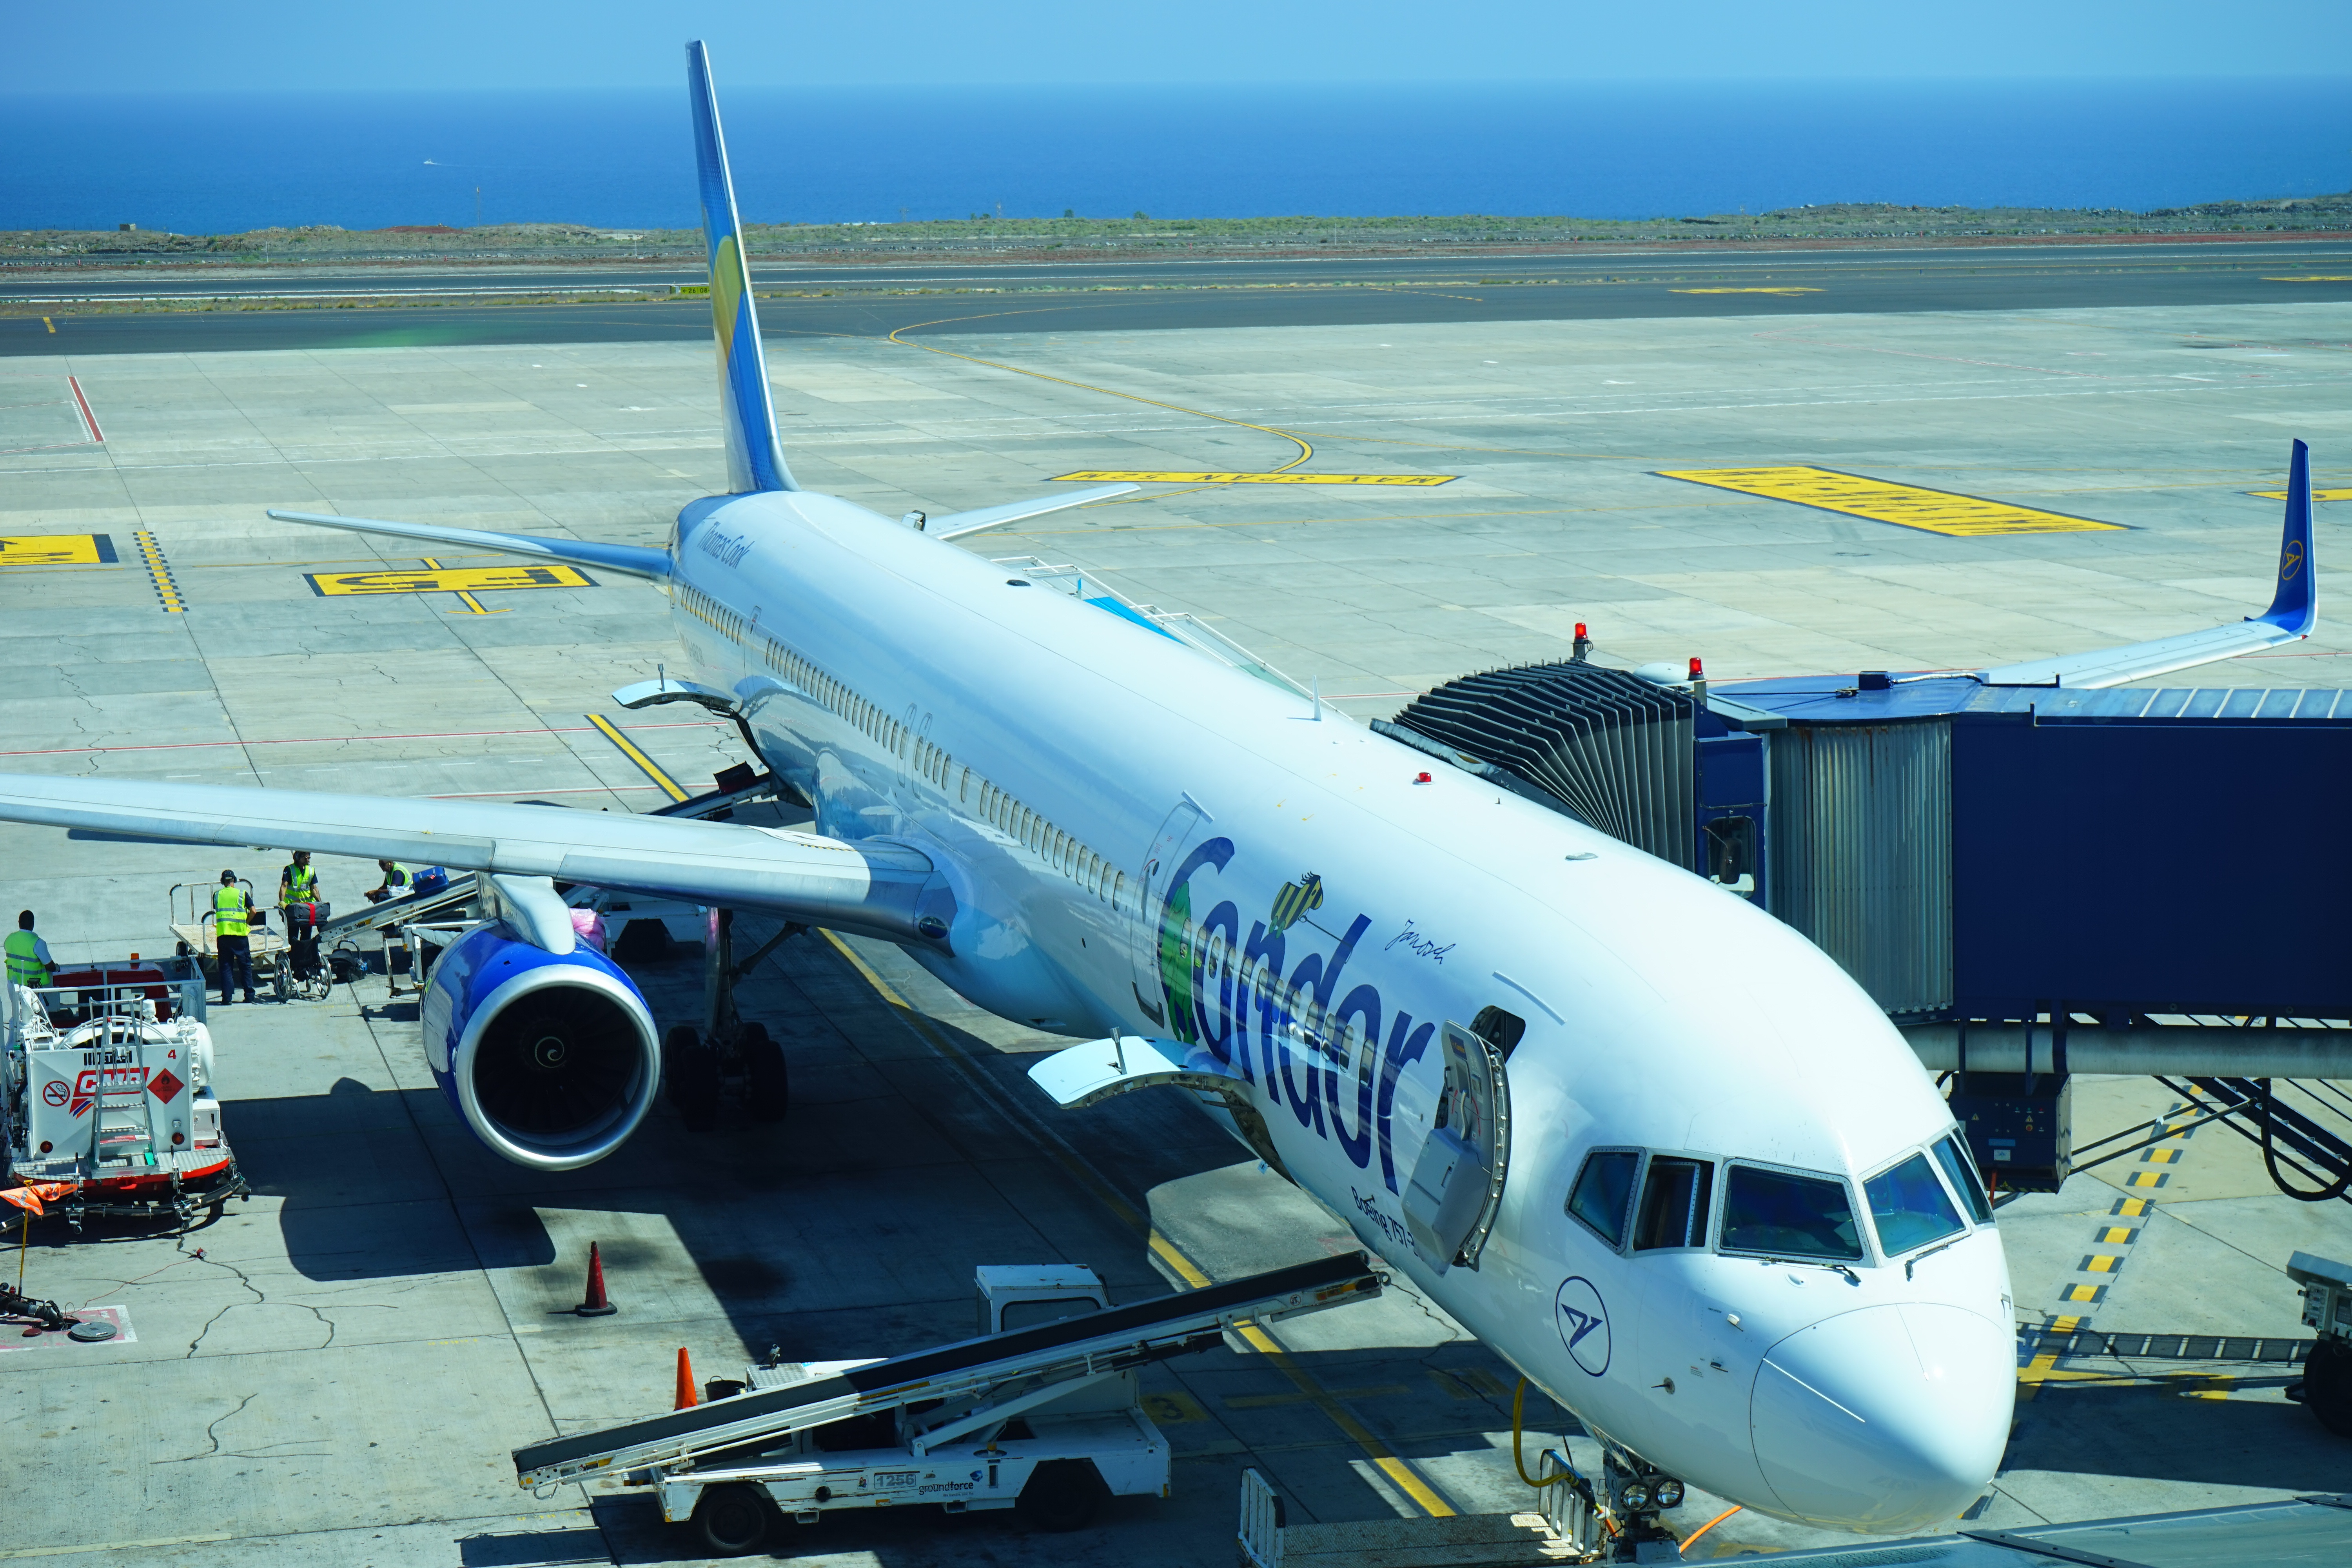
airport, airplane, aircraft, vehicle, airline, aviation, flight, spain, infrastructure, airliner, airbus, tenerife, condor, boeing, takeoff, passenger aircraft, loading, air force, travel plane, jet aircraft, airbus a330, boeing 777, gangway, transport airport, boeing 767, air travel, boeing 737, atmosphere of earth, wide body aircraft, narrow body aircraft, aerospace engineering, airbus a320 family, boeing 737 next generation, tenerife south, tfs, gcts, reina sof a